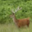
Label: deer